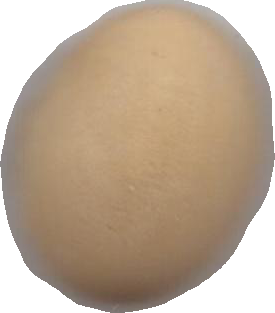
Variety: Dega